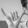
ASL letter: Y